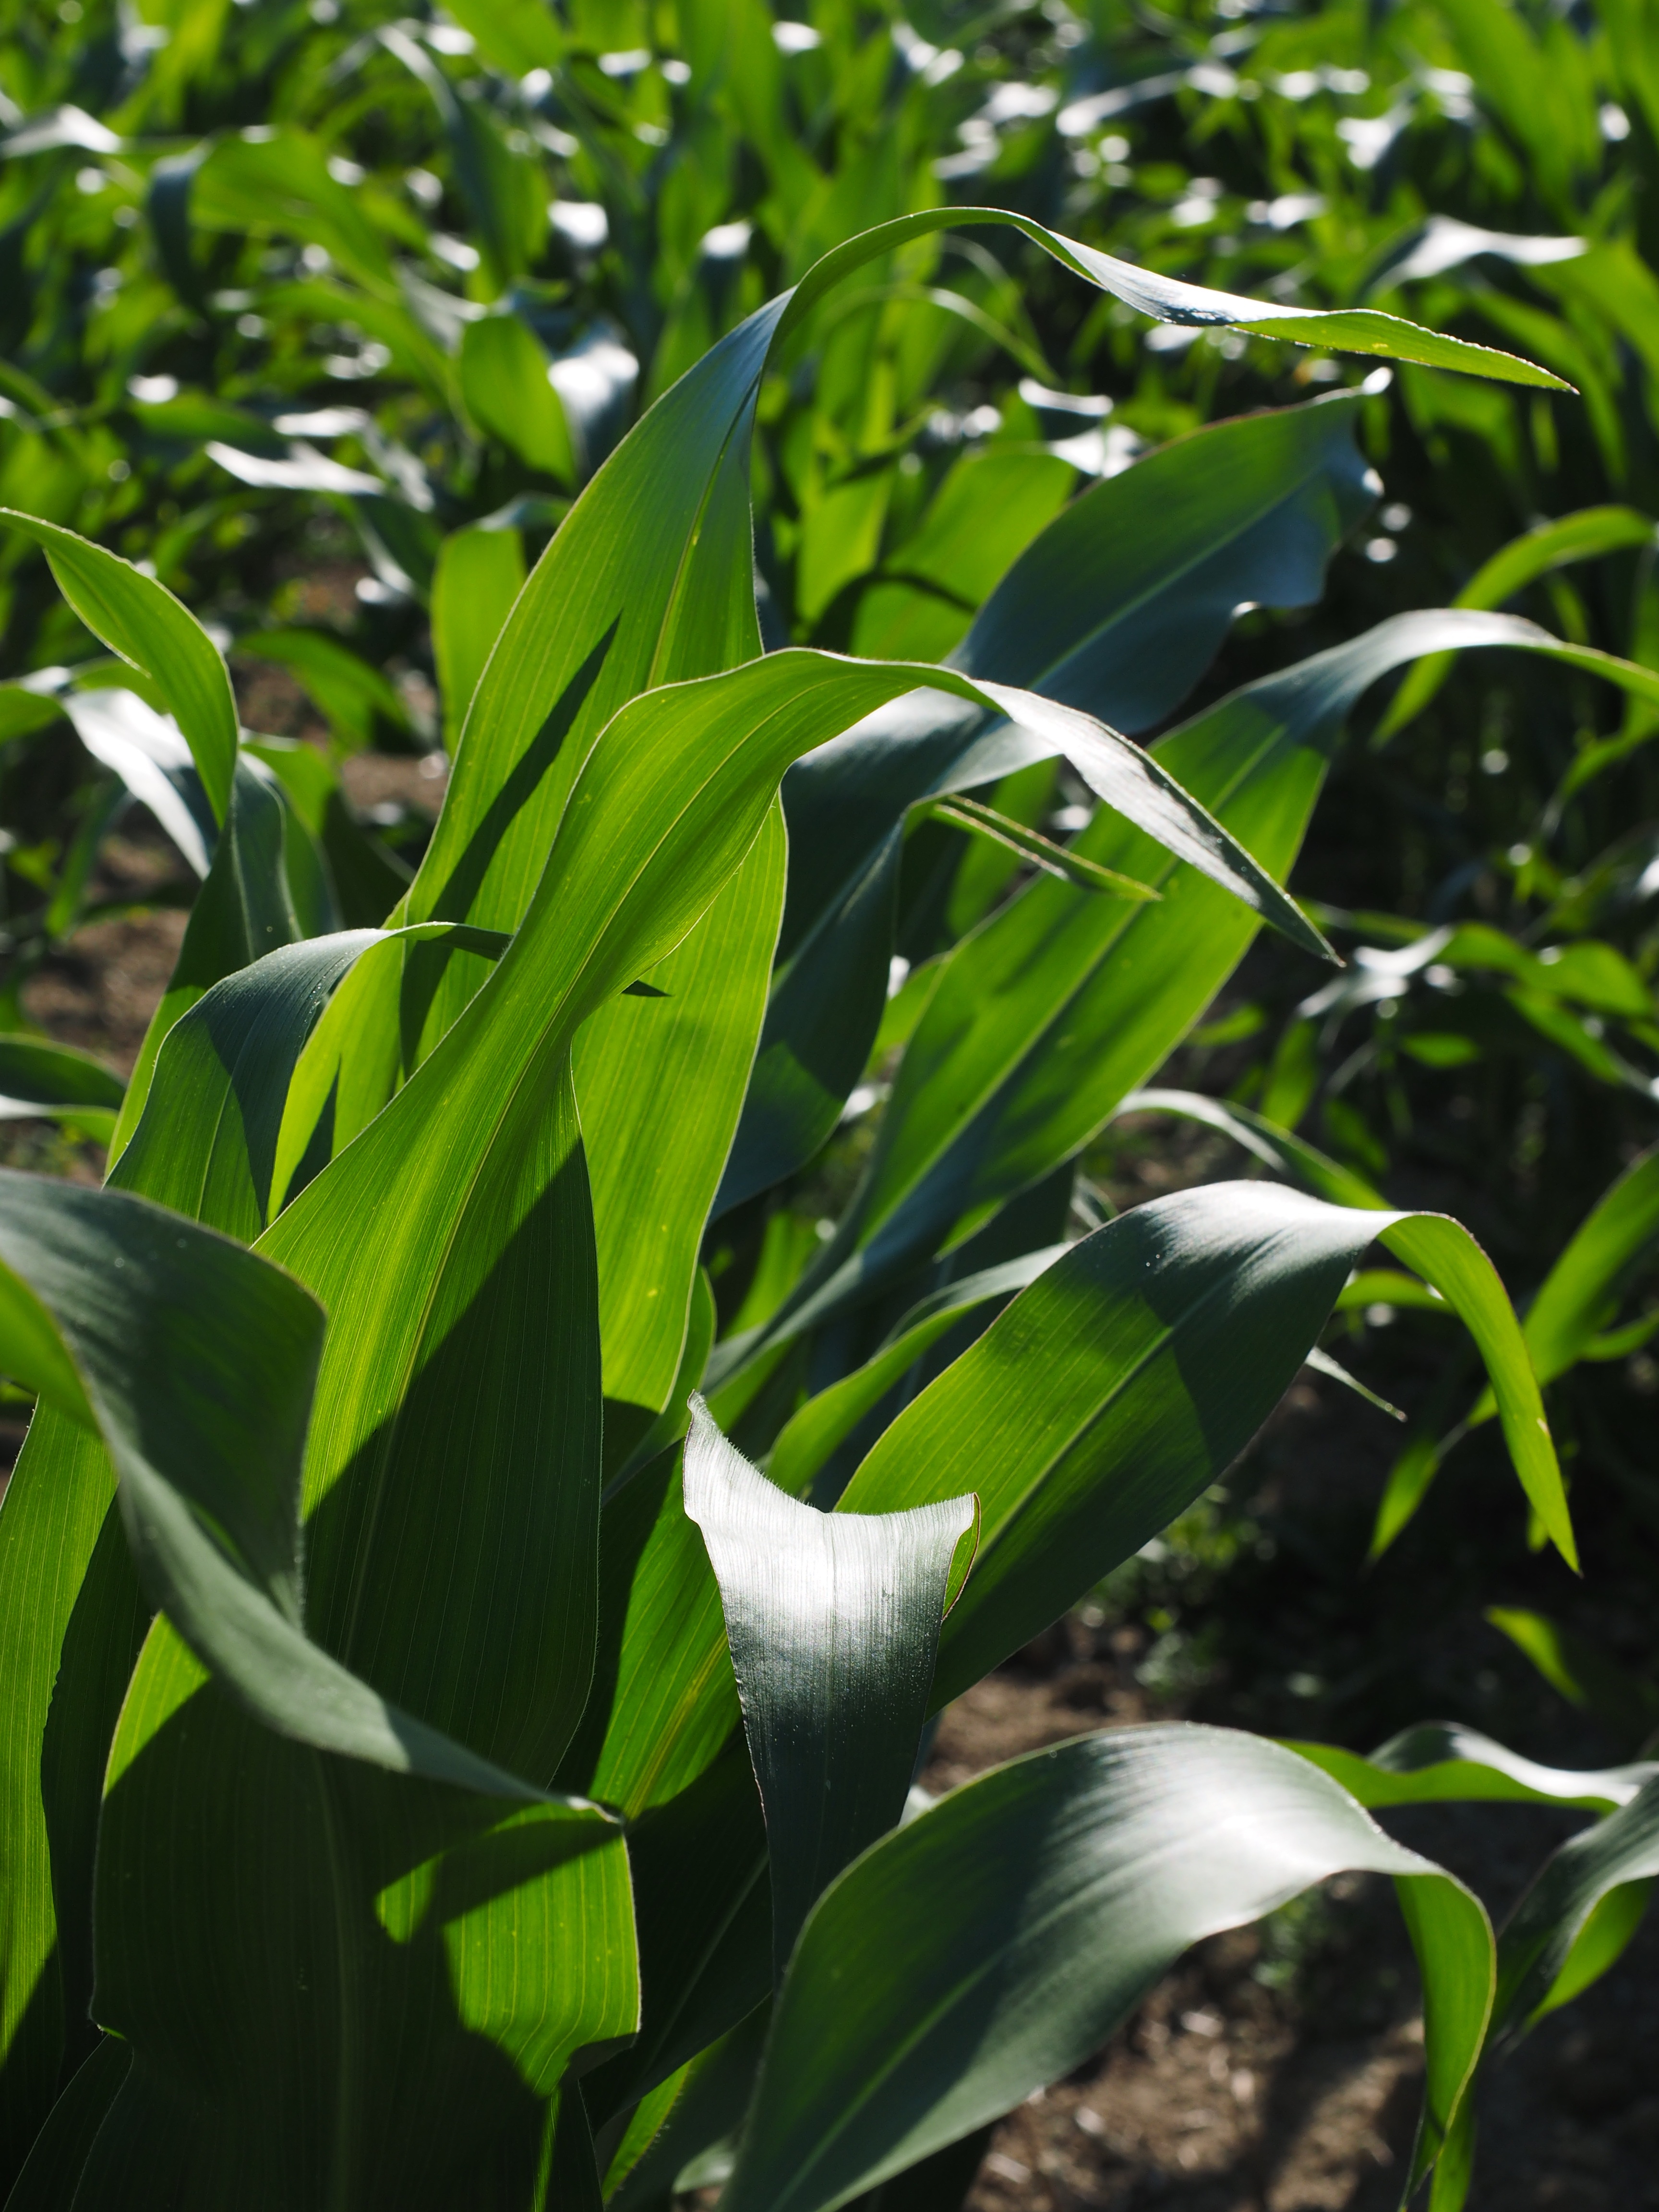
grass, plant, field, leaf, flower, food, green, crop, corn, botany, agriculture, leaves, cornfield, cereals, maize, flowering plant, corn leaves, fodder maize, pet food, corn cultivation, grass family, land plant, canna family, zea mays